First Lyons ministry

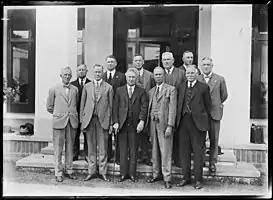
Group photo of the First Lyons ministry

The First Lyons ministry (United Australia) was the 20th ministry of the Government of Australia. It was led by the country's 10th Prime Minister, Joseph Lyons. The First Lyons ministry succeeded the Scullin ministry, which dissolved on 6 January 1932 following the federal election that took place on 19 December which saw the UAP defeat James Scullin's Labor Party. The ministry was replaced by the Second Lyons ministry on 12 October 1934 following the 1934 federal election.